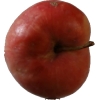
Label: Apple 10